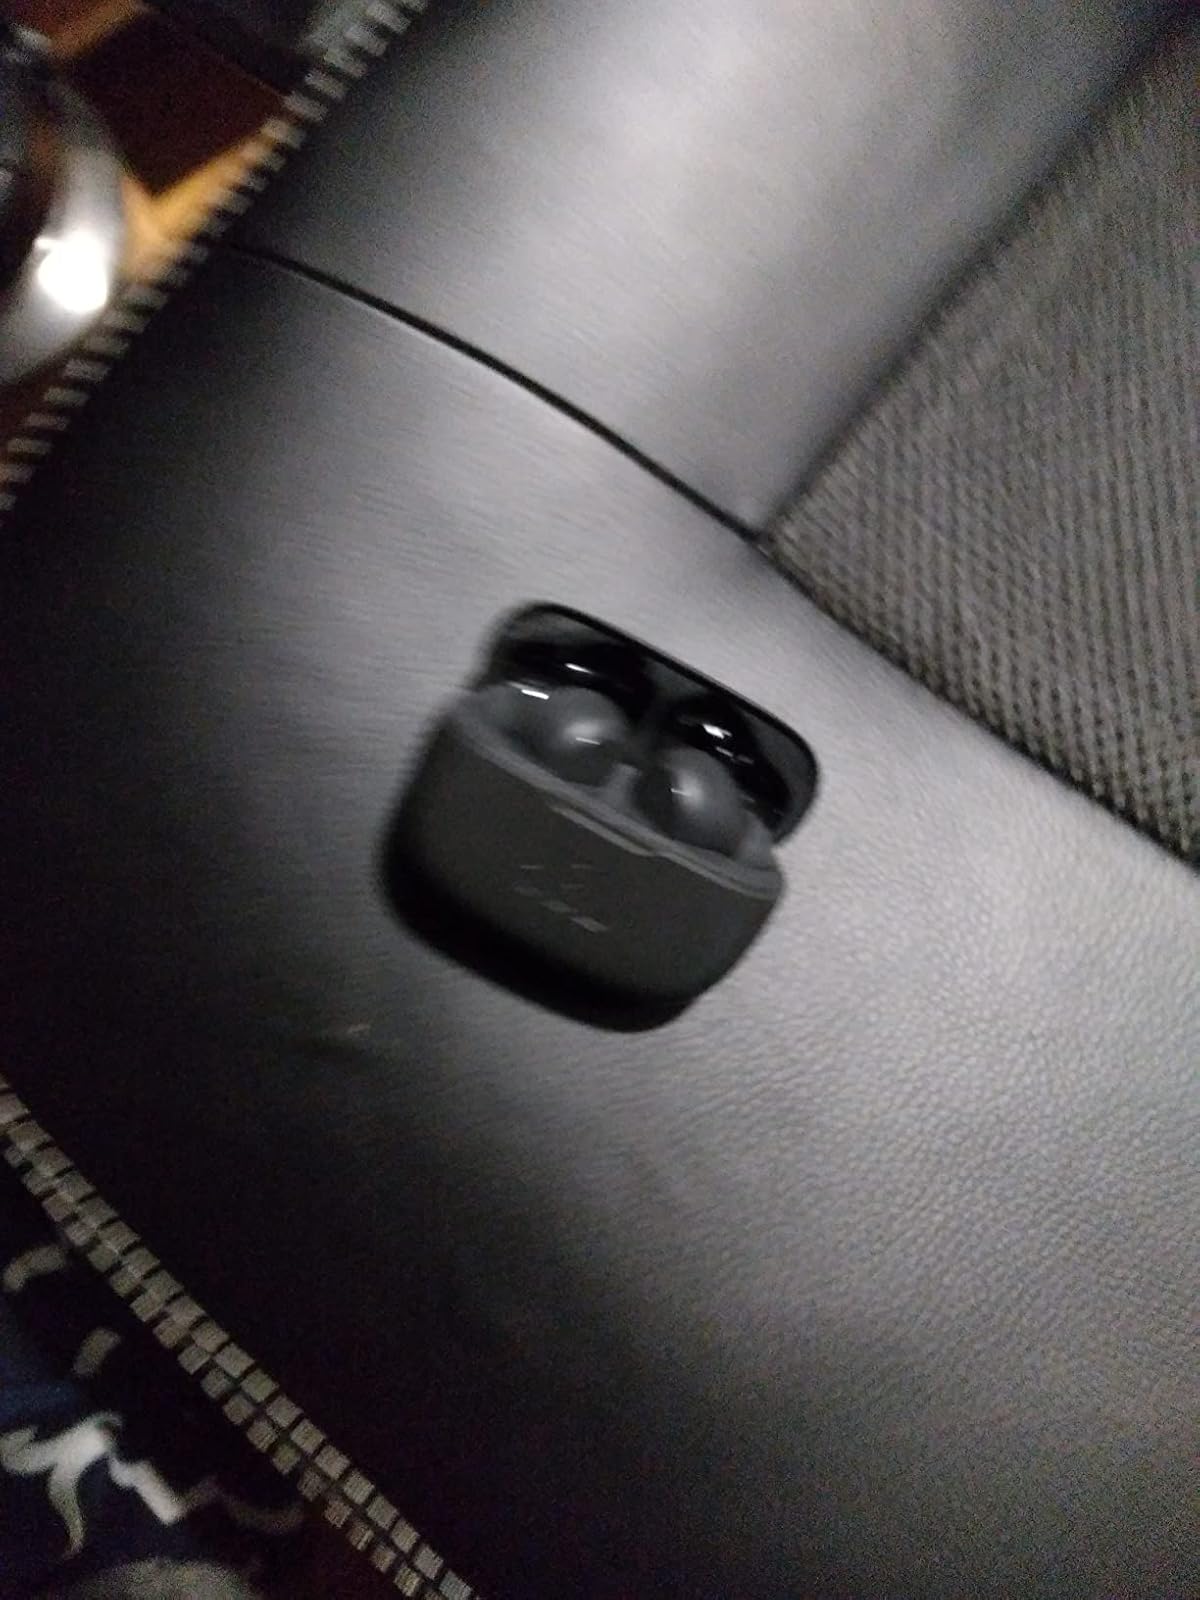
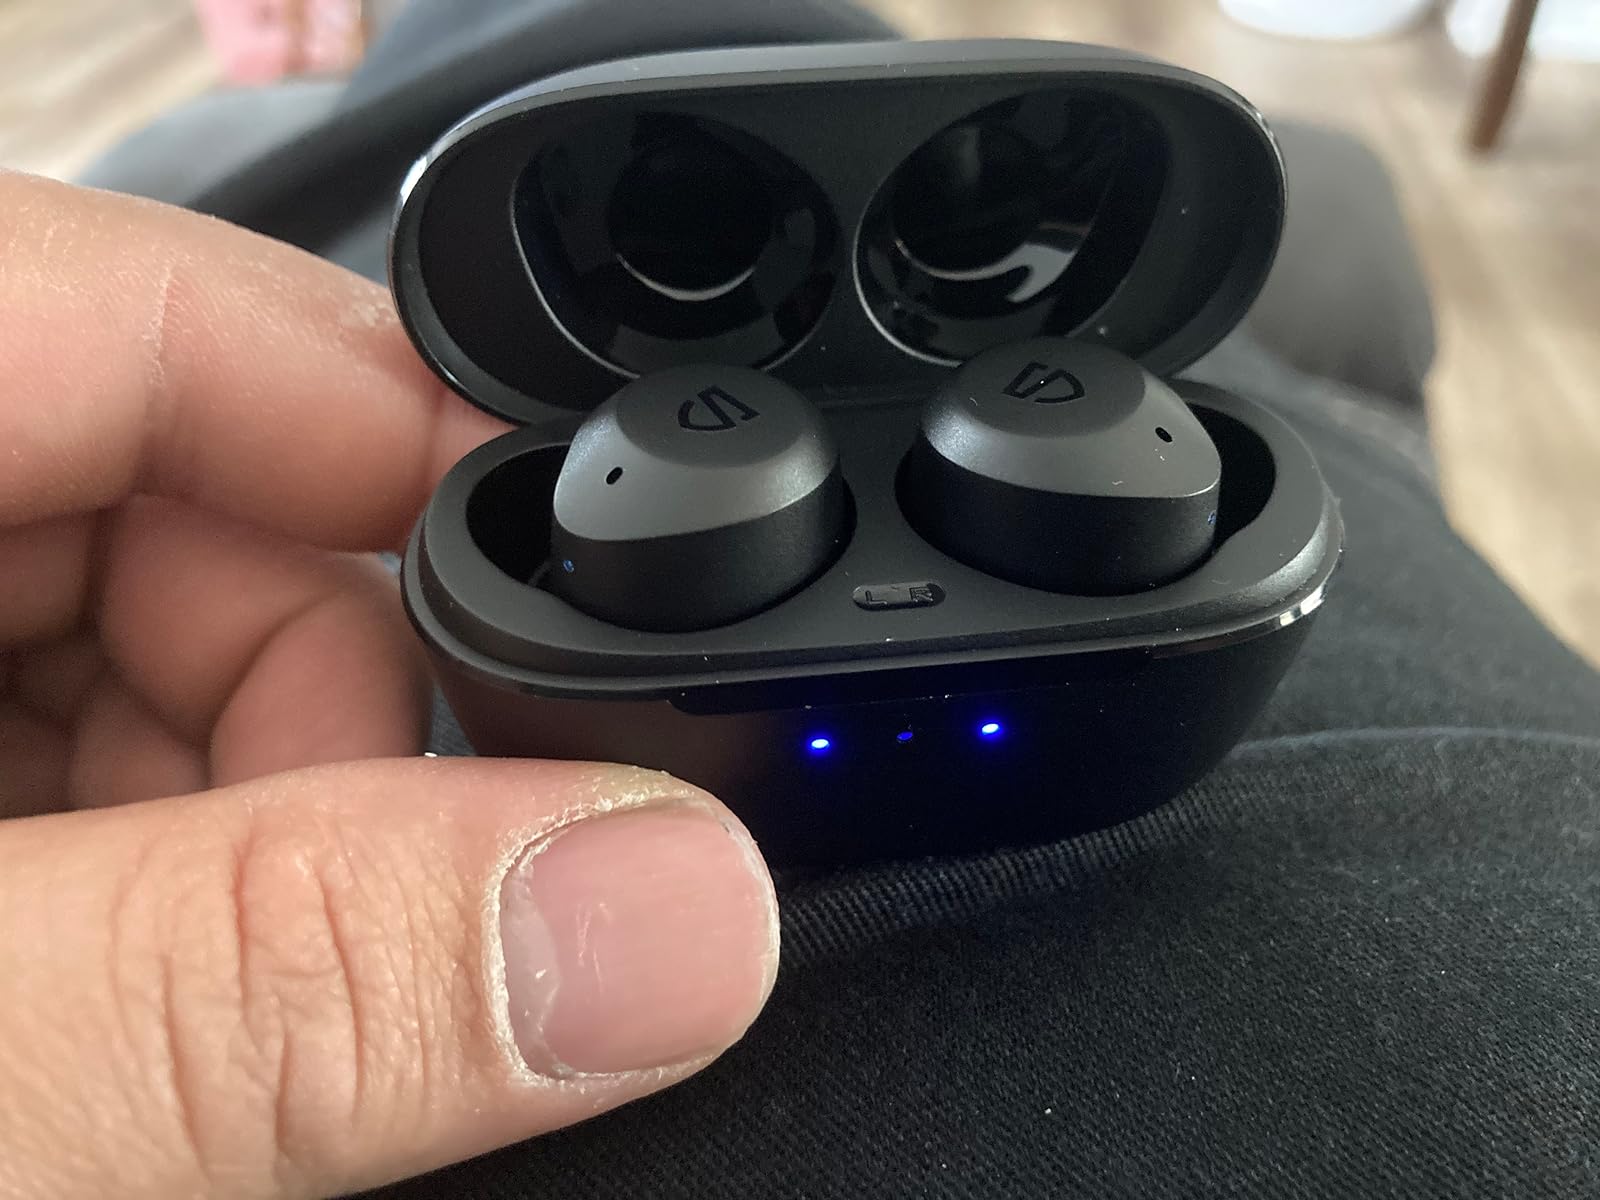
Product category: earbuds
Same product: no